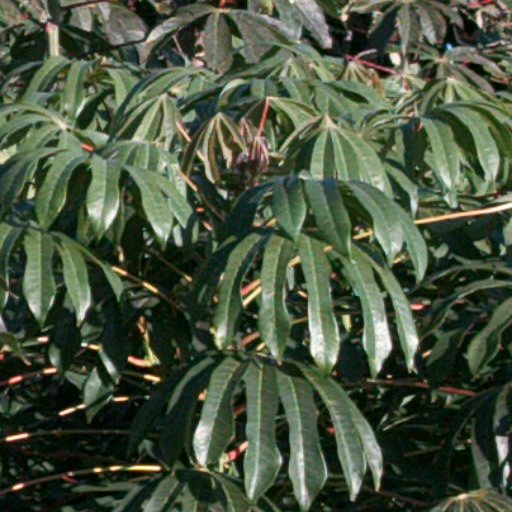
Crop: cassava